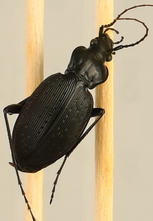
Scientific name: Carabus goryi
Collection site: Great Smoky Mountains National Park NEON (GRSM), plot GRSM_022